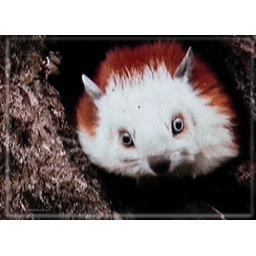
Funny animal in tree